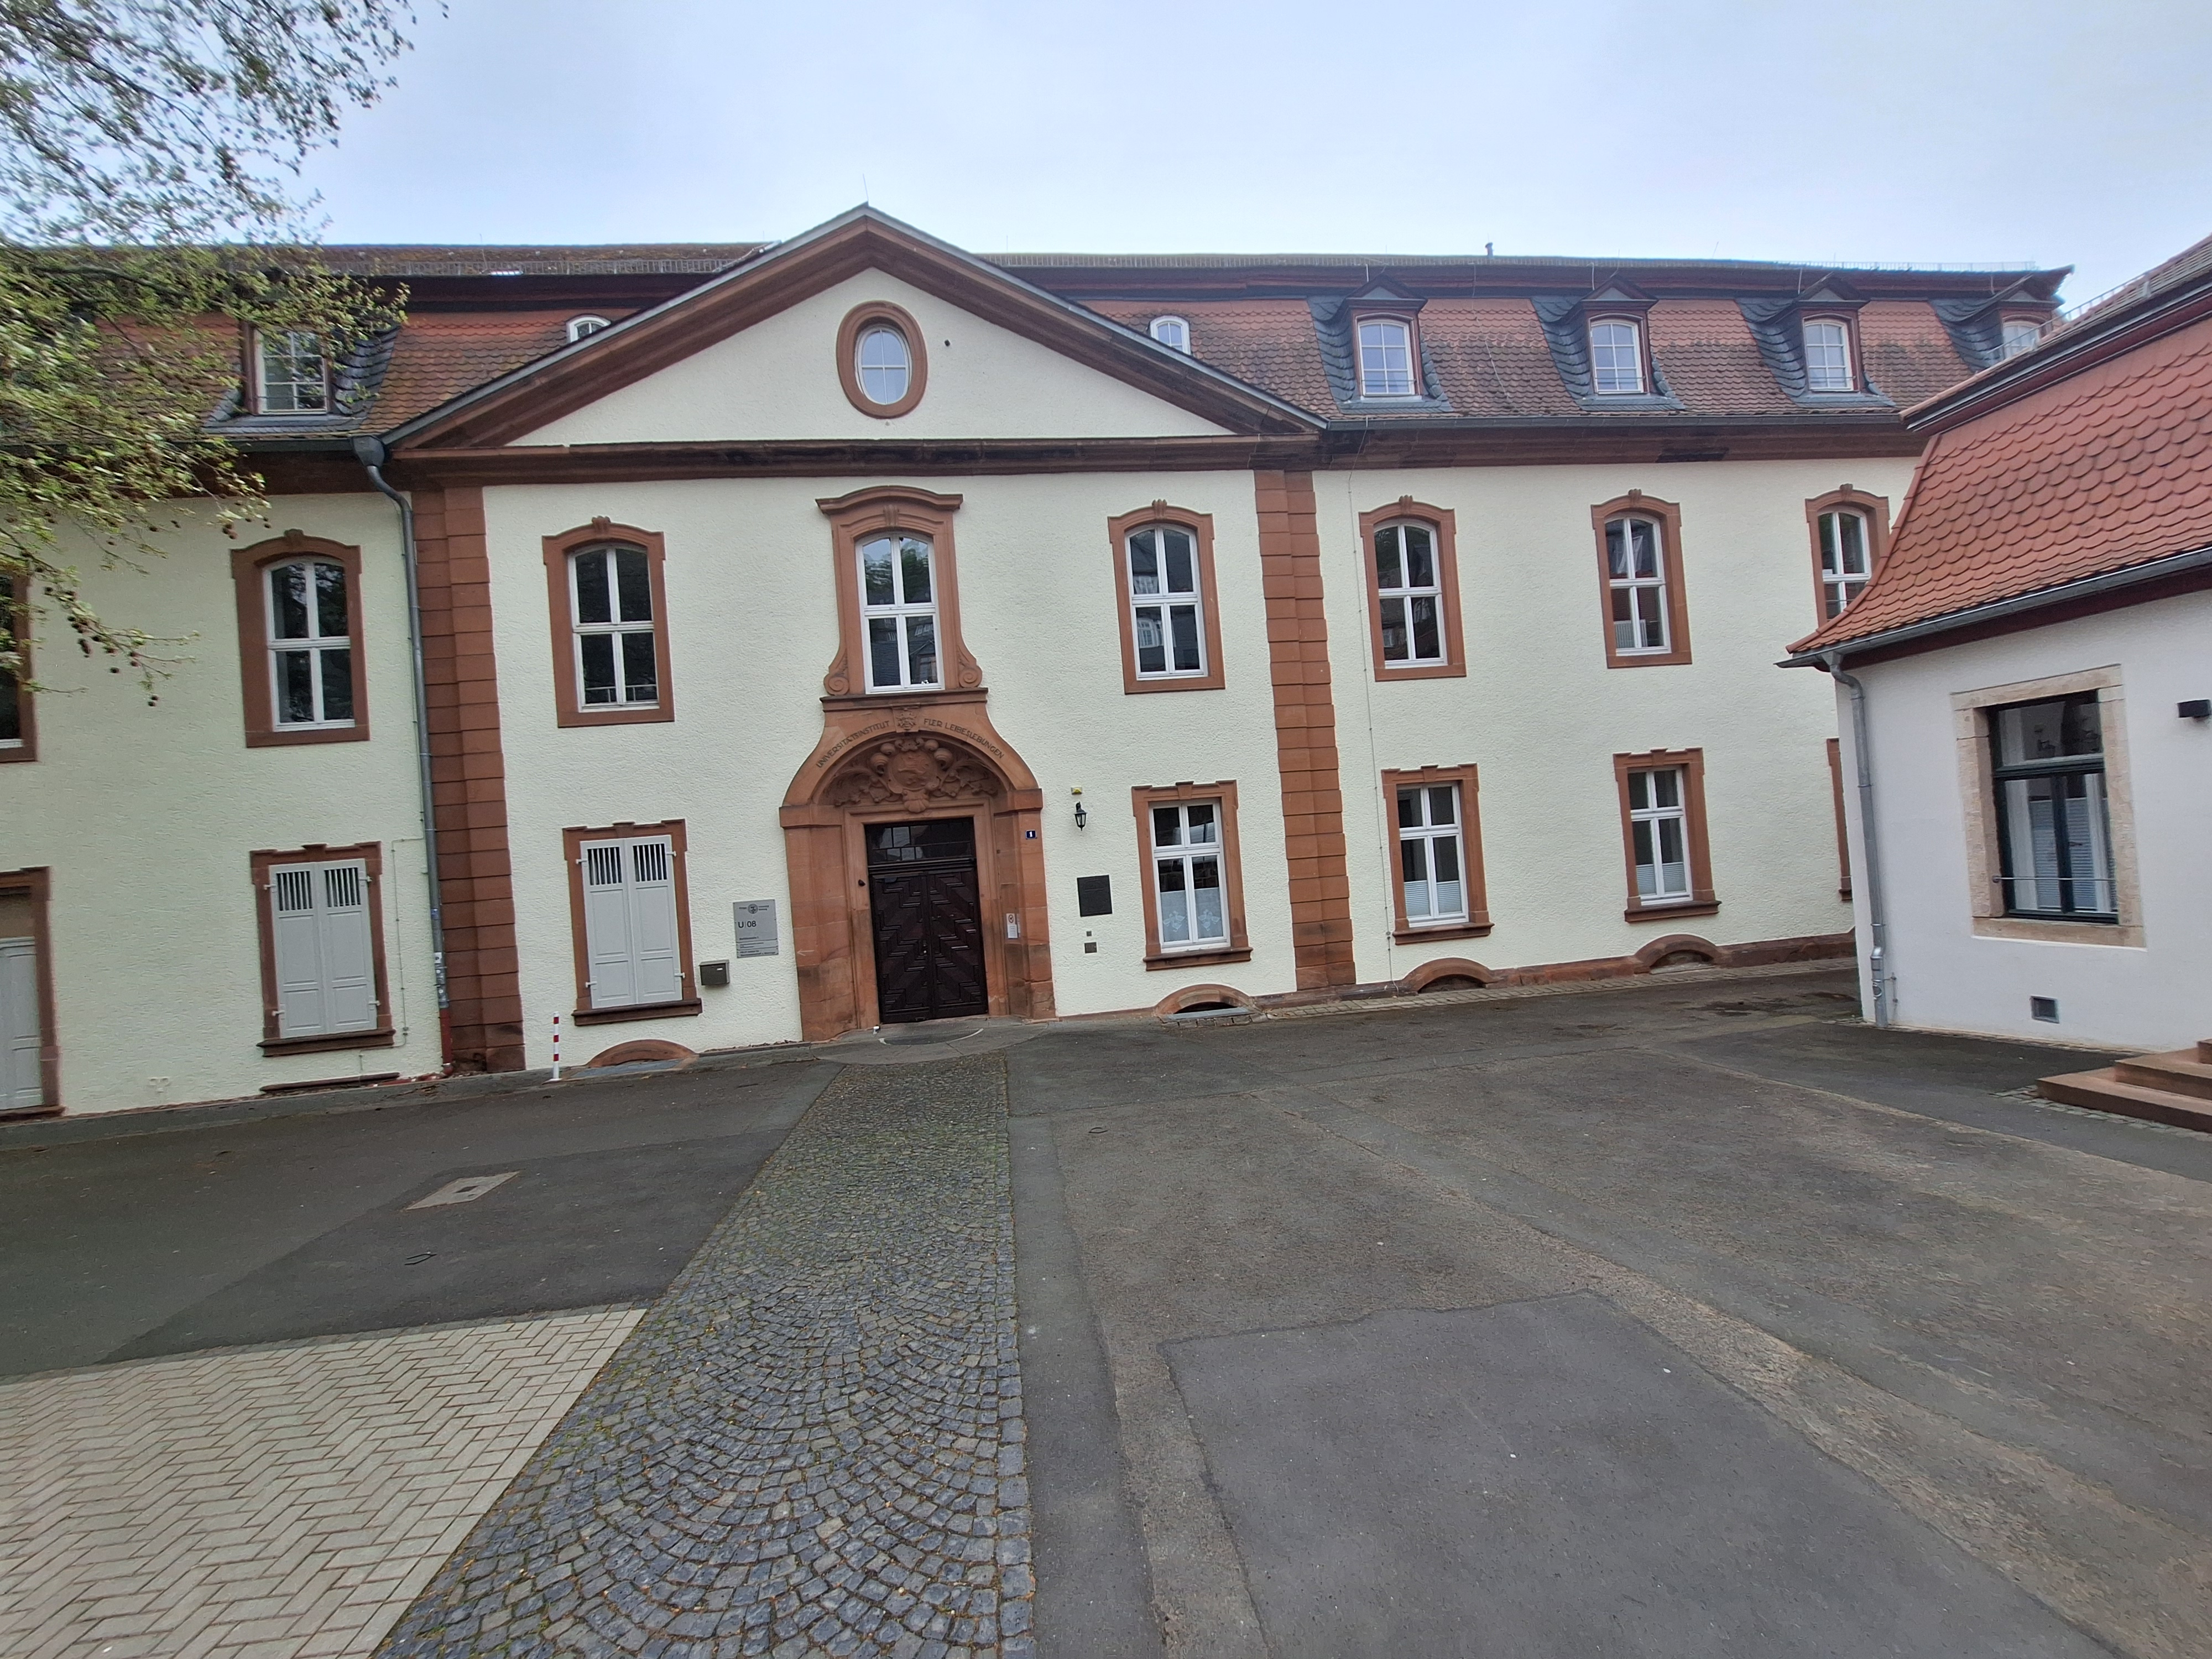
Building: Barfüßstraße 1